Torrens Island Concentration Camp

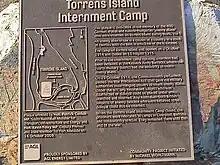
The Torrens Island Internment Camp plaque, located adjacent to the causeway on Garden Island.

The Torrens Island Internment Camp was a World War I concentration camp, located on Torrens Island in the Port River Estuary near Adelaide in South Australia. The camp opened on 9 October 1914 and held up to 400 men of German or Austro-Hungarian background, or crew members of enemy ships who had been caught in Australian ports at the beginning of the war. They were held without trial under the provisions of the "War Precautions Act 1914".